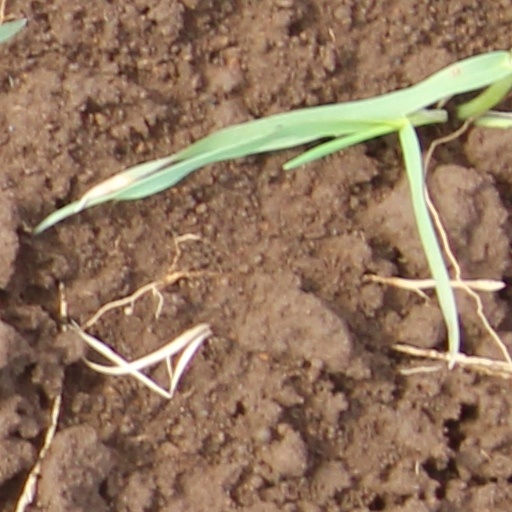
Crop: wheat